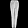
Label: Trouser